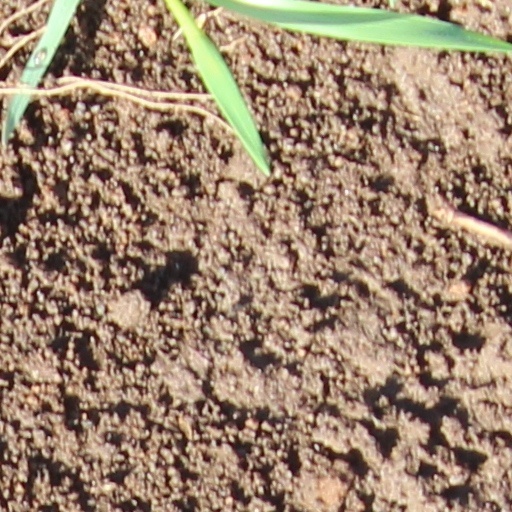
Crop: wheat